Gauteng Division of the High Court of South Africa

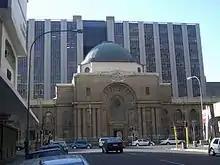
The court building in Johannesburg

The Transvaal Provincial Division's area of jurisdiction was reduced in 1977 and 1979 when Bophuthatswana and Venda became nominally independent and established their own supreme courts. When the current Constitution of South Africa came into force in 1997 the Transvaal and Witwatersrand Divisions of the Supreme Court of South Africa and the Supreme Courts of Bophuthatswana and Venda all became High Courts. In 2001 some districts in North West were removed from the jurisdiction of the Transvaal Division and placed under the Bophuthatswana Division in Mafikeng. In 2009 the Transvaal and Witwatersrand divisions were renamed the North Gauteng and South Gauteng High Courts, respectively. In 2013, in the restructuring brought about by the Superior Courts Act, the courts became two seats of a single Gauteng Division of the High Court of South Africa.